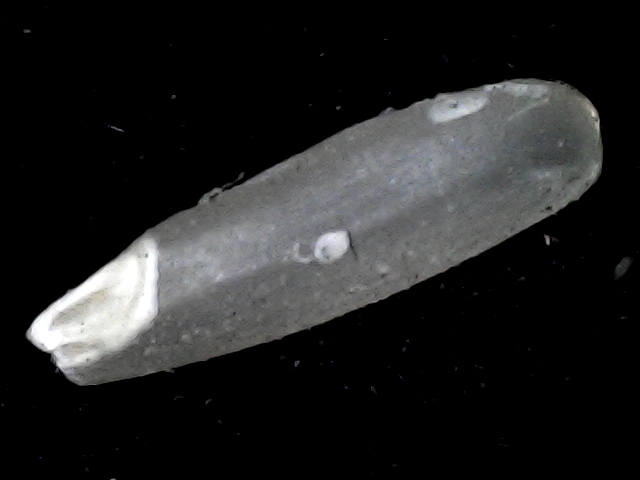
Rice variety: BD87